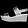
Label: Sandal